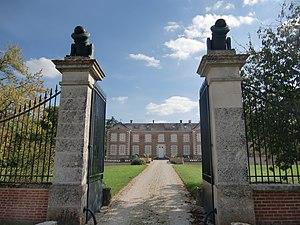
Château du Plessis à Fresnoy-le-Château (Aube - Champagne - France)
Cet article recense les monuments historiques de l'Aube, en France.
Le château du Plessis est un château situé à Fresnoy-le-Château, en France.